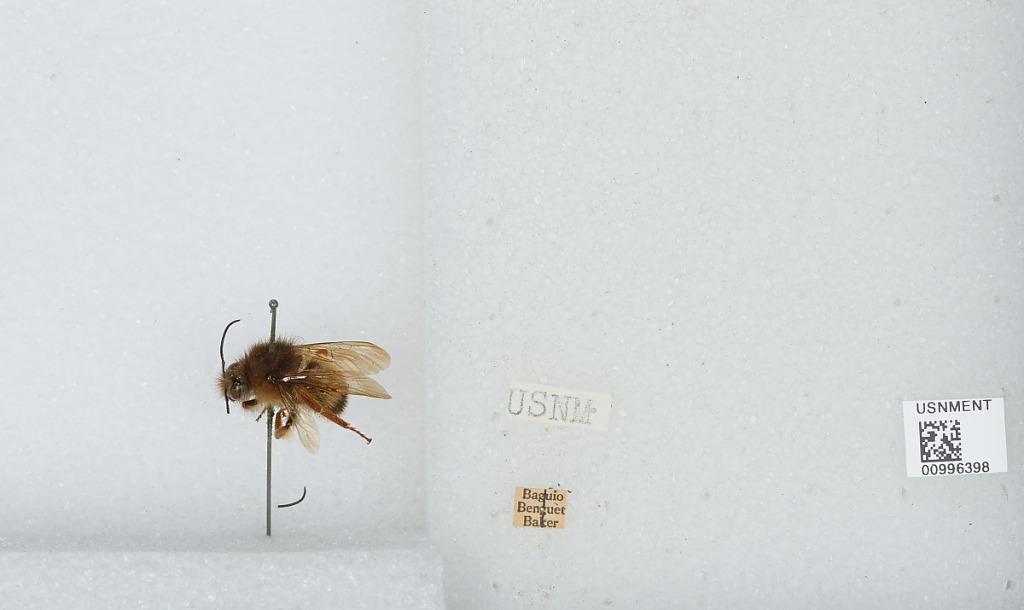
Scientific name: Bombus (Pyrobombus) flavescens Smith
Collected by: Baker
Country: Philippines
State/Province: Benguet
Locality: Baguio
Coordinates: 16.42, 120.6